No Man's Land (Call of Cthulhu)

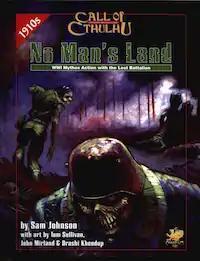
Cover by Tom Sullivan

No Man's Land is a 1998 role-playing game adventure for "Call of Cthulhu" published by Chaosium.